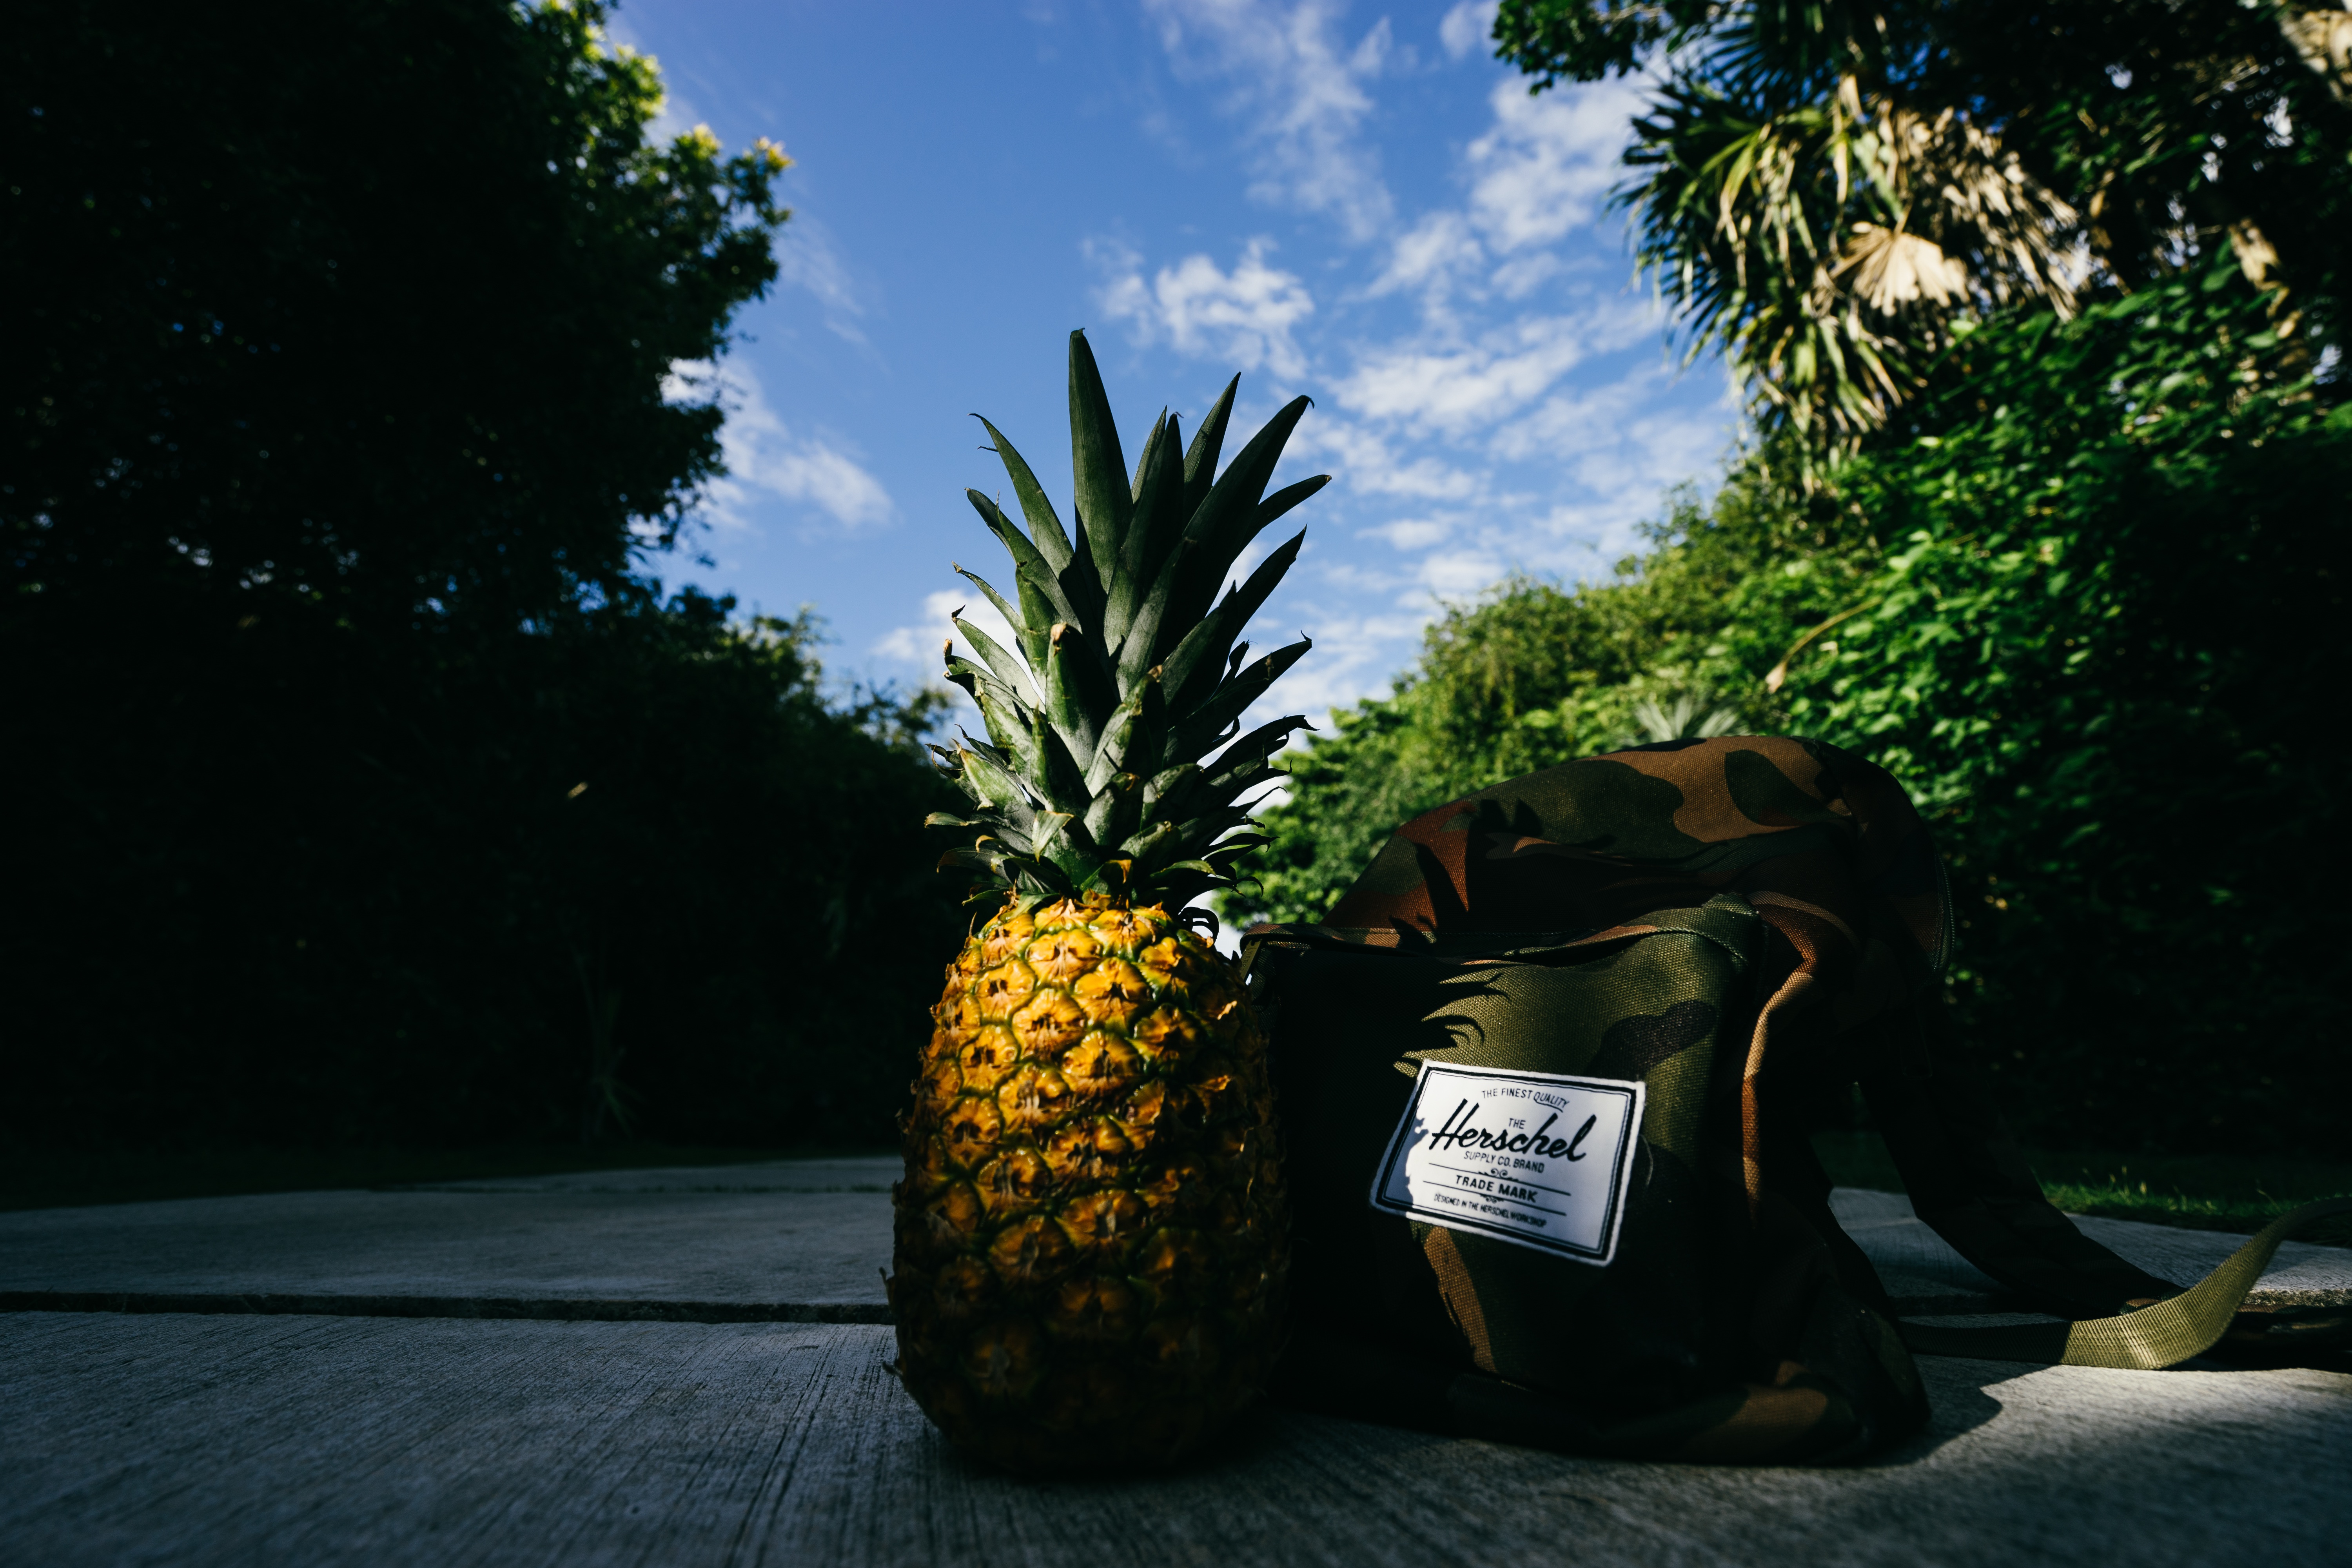
tree, light, plant, fruit, sunlight, leaf, flower, green, bag, botany, garden, lighting, flora, pineapple, herschel, screenshot, woody plant, arecales, palm family, landscape lighting